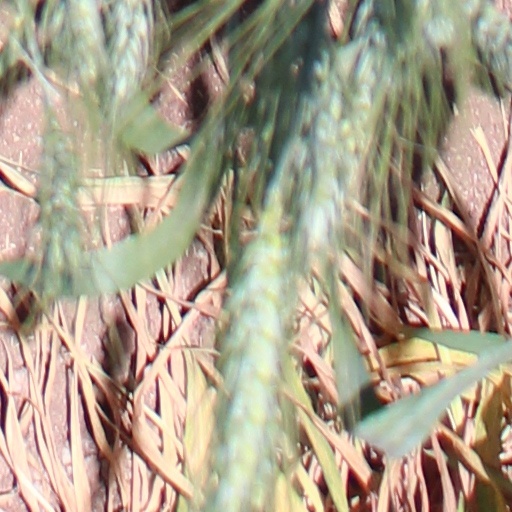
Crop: wheat